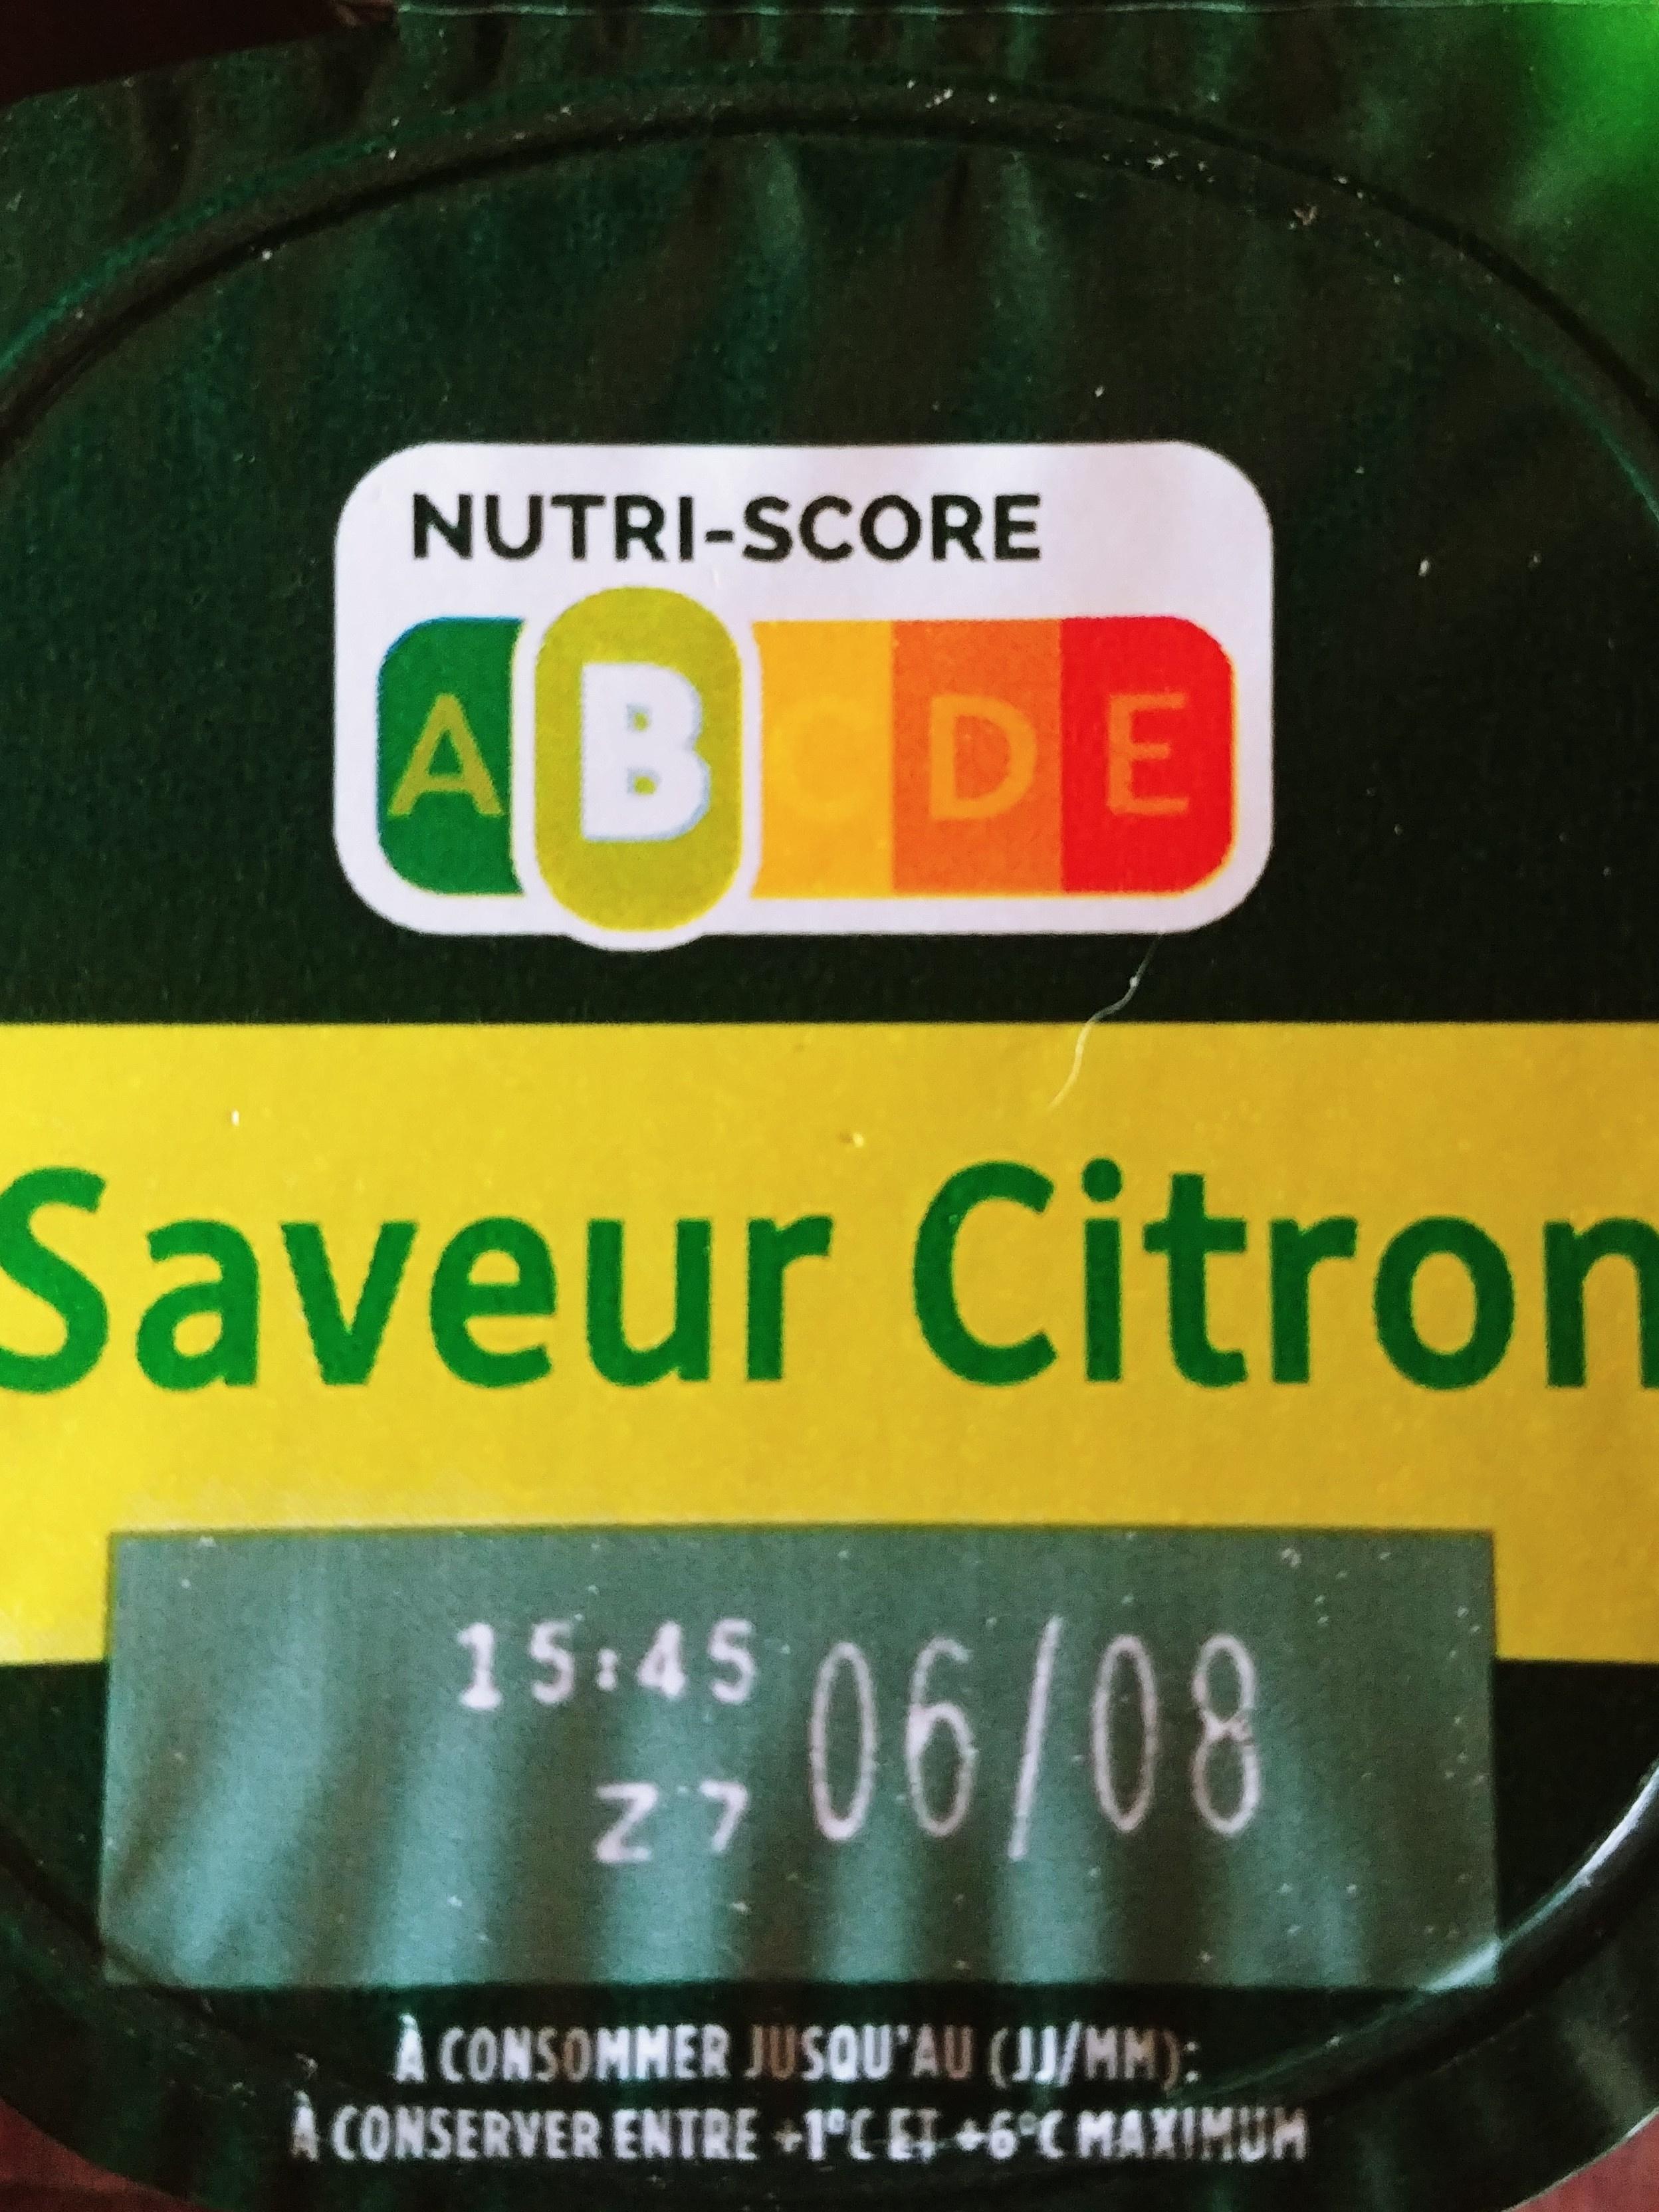
Nutri-Score label: nutriscore-b